Joseph R. Davis

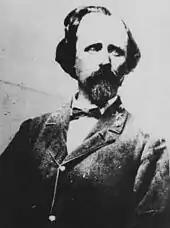
Davis as an aide-de-camp

Entering the Confederate service as Captain of Militia from Madison County, Davis had no formal military training. He was soon made Lieutenant-Colonel of the 10th Mississippi Infantry, after which he served on the personal staff of his uncle, President Jefferson Davis, in Richmond, Virginia, as an aide-de-camp with the rank of Colonel of Cavalry. Commissioned a brigadier-general for the provisional army of the Confederate States to rank from September 15, 1862, and confirmed by the Confederate States Senate only after charges of nepotism were freely aired and his nomination once rejected, he was assigned a brigade in Heth's Division, 3d (Hill's) Corps, Army of Northern Virginia, which he led through some of the most bitter battles of the war. He fought at Gettysburg (where his brigade suffered heavily in the railroad cut on the first day of the battle and participated in Pickett's Charge on the third day), in the Wilderness Campaign, and at the Siege of Petersburg.